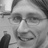
Emotion: happy